Teichus

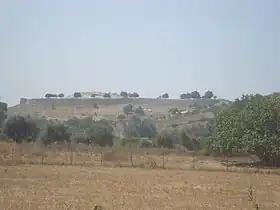
The acropolis of Teichus.

Teichus or Teichos, also known as Teichus/Teichos of the Dymaeans or Kalogria Castle, was a prehistoric acropolis (fortified settlement) in the territory of Dyme, in ancient Achaea, Greece, near the promontory Araxus, which was said to have been built by Heracles, when he made war upon the Eleans. It was only a stadium and a half in circumference, but its walls were 30 cubits high. It was taken by the Eleans under Euripides in the Social War in 220 BCE, but it was recovered by Philip V of Macedon and restored to the Dymaeans in the following year.